Andrea Raaholt

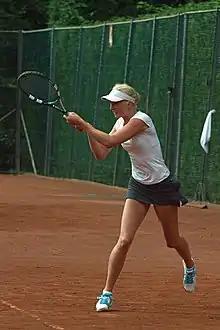
Raaholt in 2015

Andrea Raaholt (born 17 April 1996 in Ålesund) is a Norwegian tennis player.